Francis Thompson

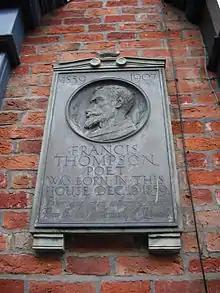
Memorial plaque to Thompson, Winckley Street, Preston

His most famous poem, "The Hound of Heaven", describes the pursuit of the human person by God. The playwright Eugene O’Neill could recite it from memory.